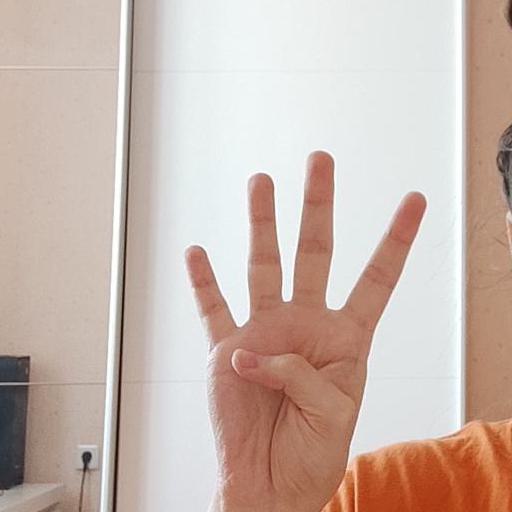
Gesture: four